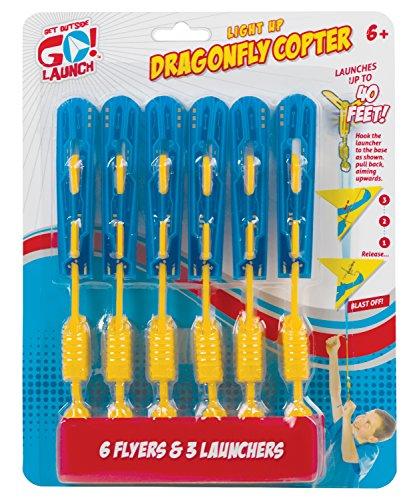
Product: Toysmith Get Outside GO! Light Up Dragonfly Copter Model Kit
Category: Toys & Games | Building Toys
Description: Light up and launch these twirling copters high into the sky.
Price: $9.99
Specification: ProductDimensions:8x1x10.8inches|ItemWeight:1.6ounces|ShippingWeight:1.6ounces(Viewshippingratesandpolicies)|DomesticShipping:ItemcanbeshippedwithinU.S.|InternationalShipping:ThisitemcanbeshippedtoselectcountriesoutsideoftheU.S.LearnMore|ASIN:B06XBSLYBV|Itemmodelnumber:8127|Manufacturerrecommendedage:6-12years